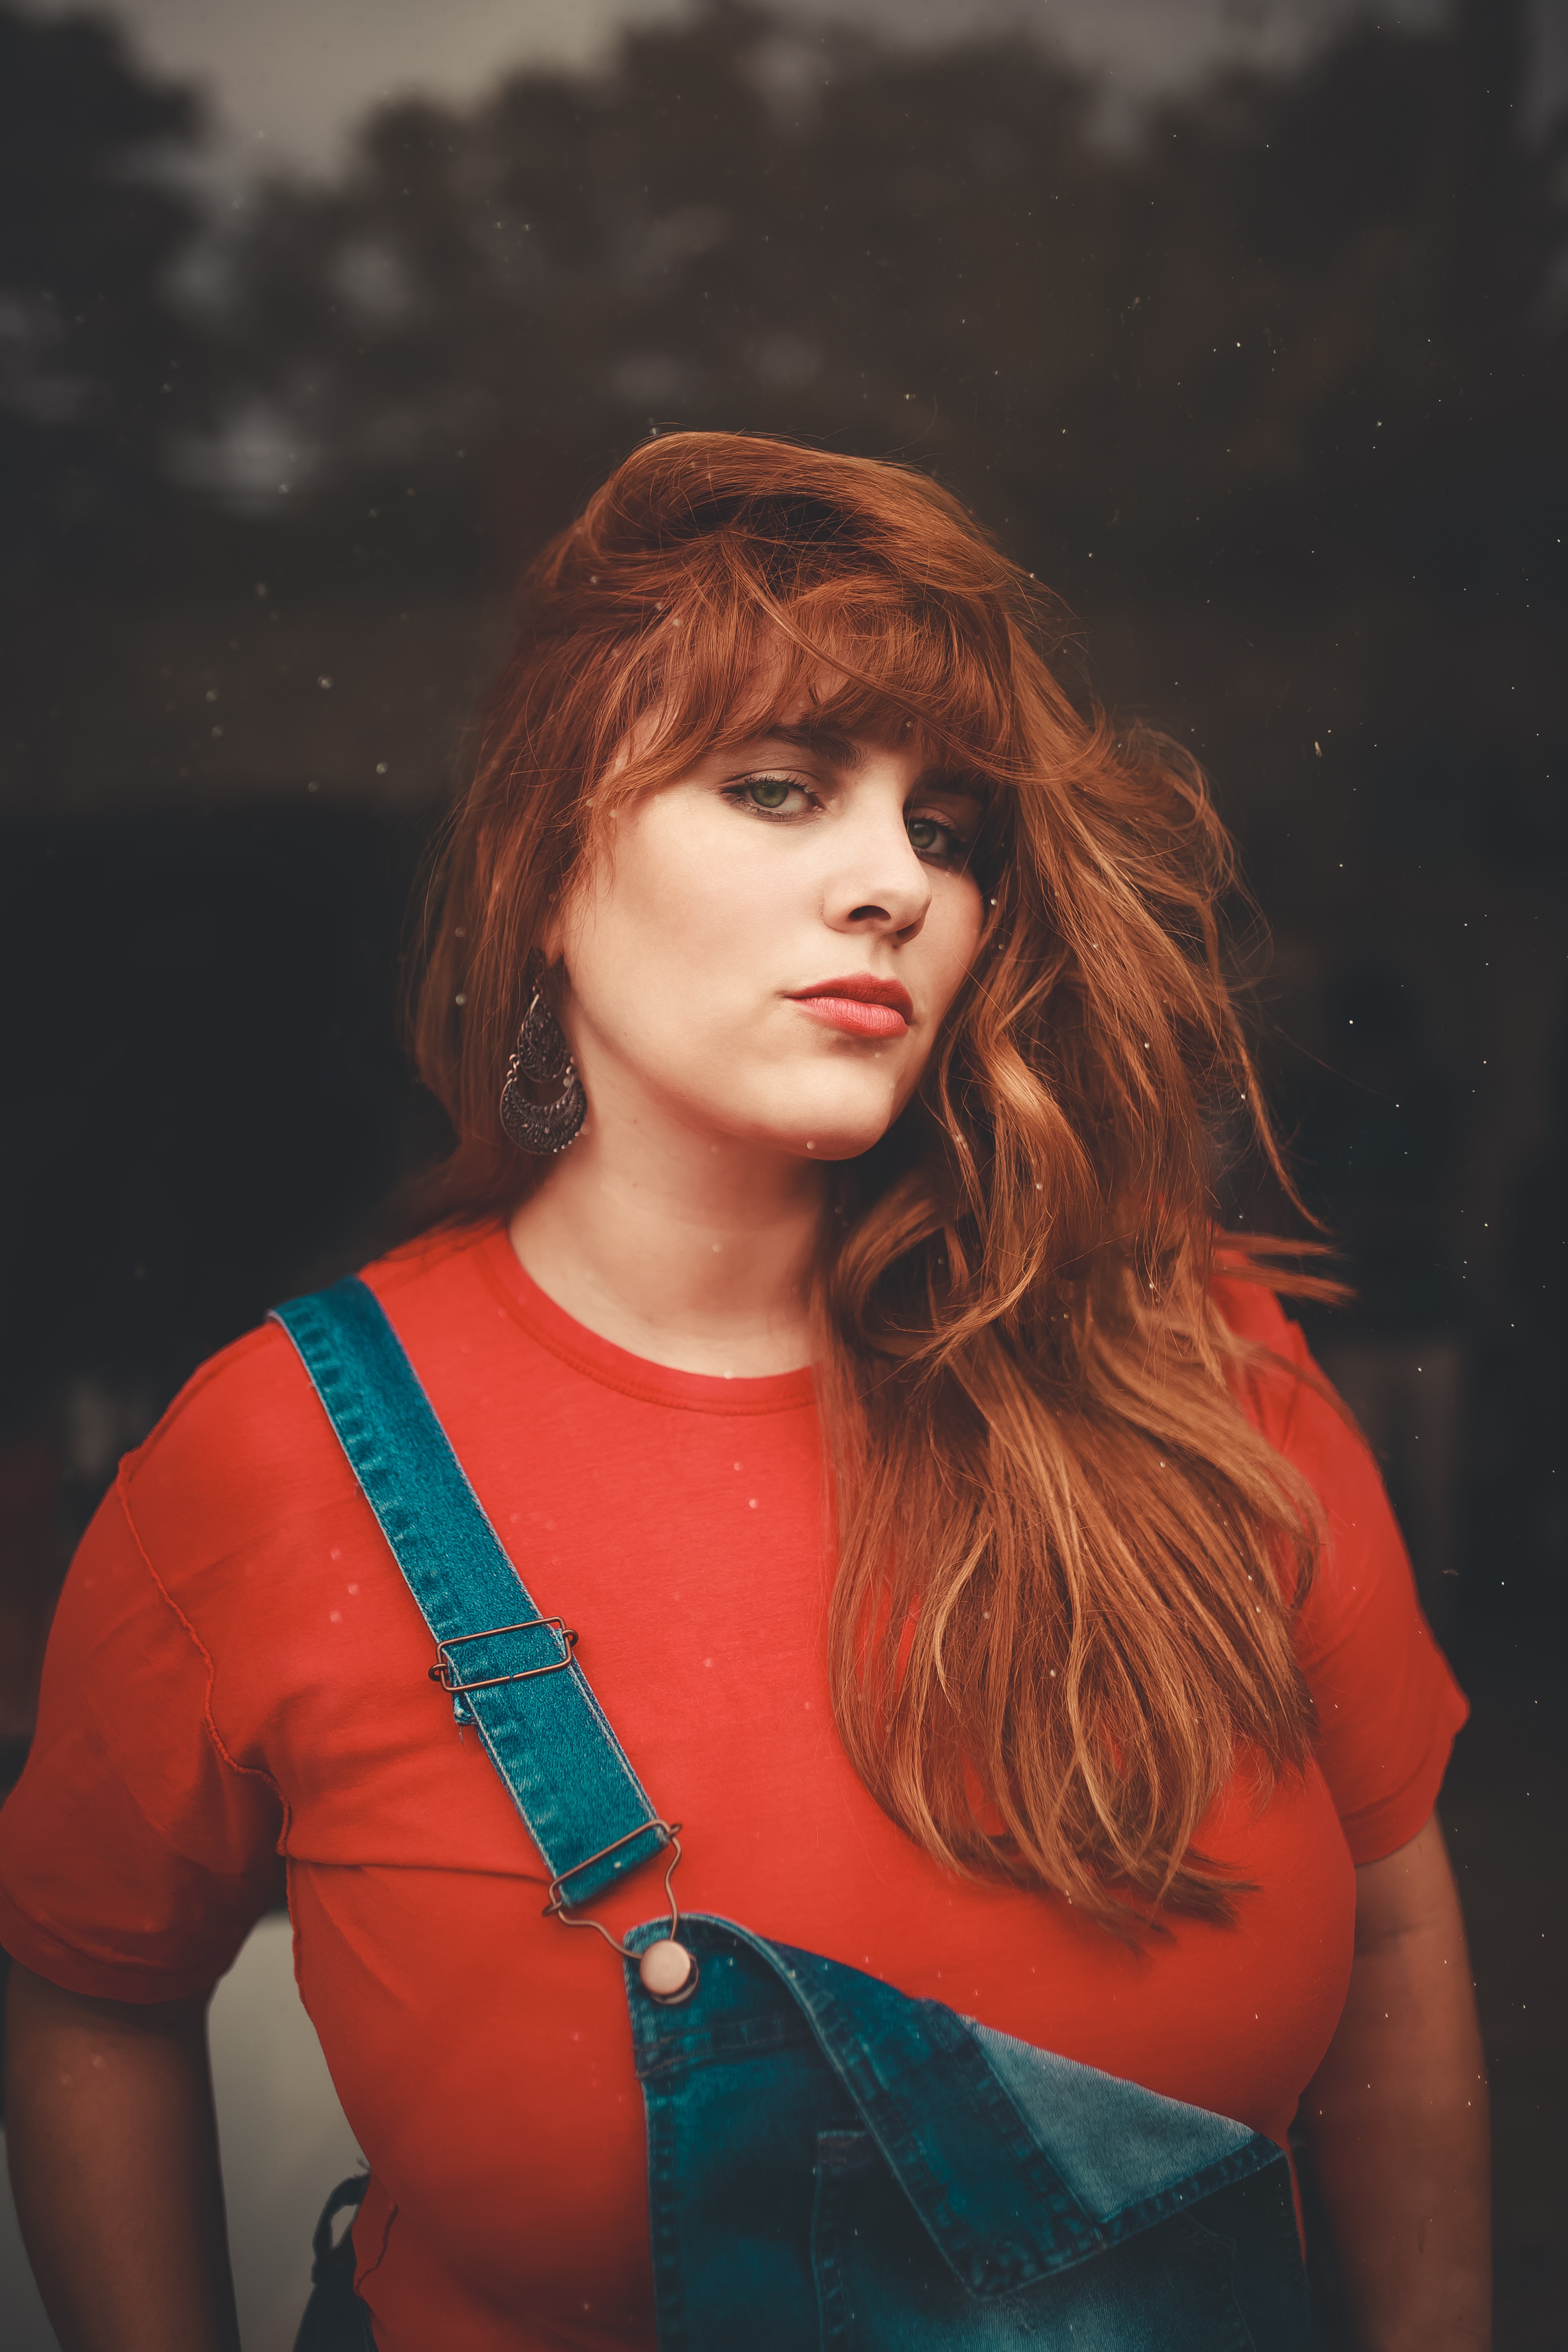
hair, red, beauty, hairstyle, lady, long hair, lip, brown hair, photo shoot, portrait, red hair, photography, model, portrait photography